Bordello of Blood

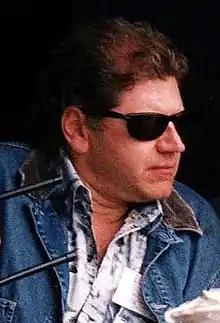
Robert Zemeckis cowrote the story of "Bordello of Blood" with Bob Gale after graduating from college in 1973.

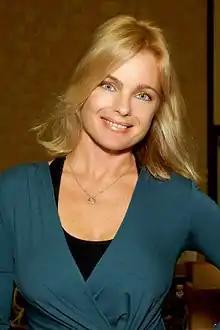
Erika Eleniak's character, Katherine, was originally scripted as being a former pornographic film star.

After graduating from USC in 1973, Bob Gale and Robert Zemeckis wrote an early draft of "Bordello of Blood", wanting to break into the film industry by making an exploitation film about "a whorehouse full of vampires". They pitched "Bordello of Blood" to producer John Milius in the 1970s, but ultimately was not produced at that time, and the three wound up making "1941" instead, but Milius described the scripts for "Bordello" and another proposed film from the duo entitled "Tank" as being "pretty darn good".